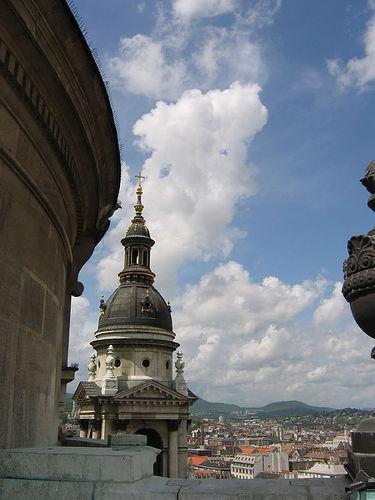
Weather: cloudy or overcast